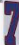
Number: 7